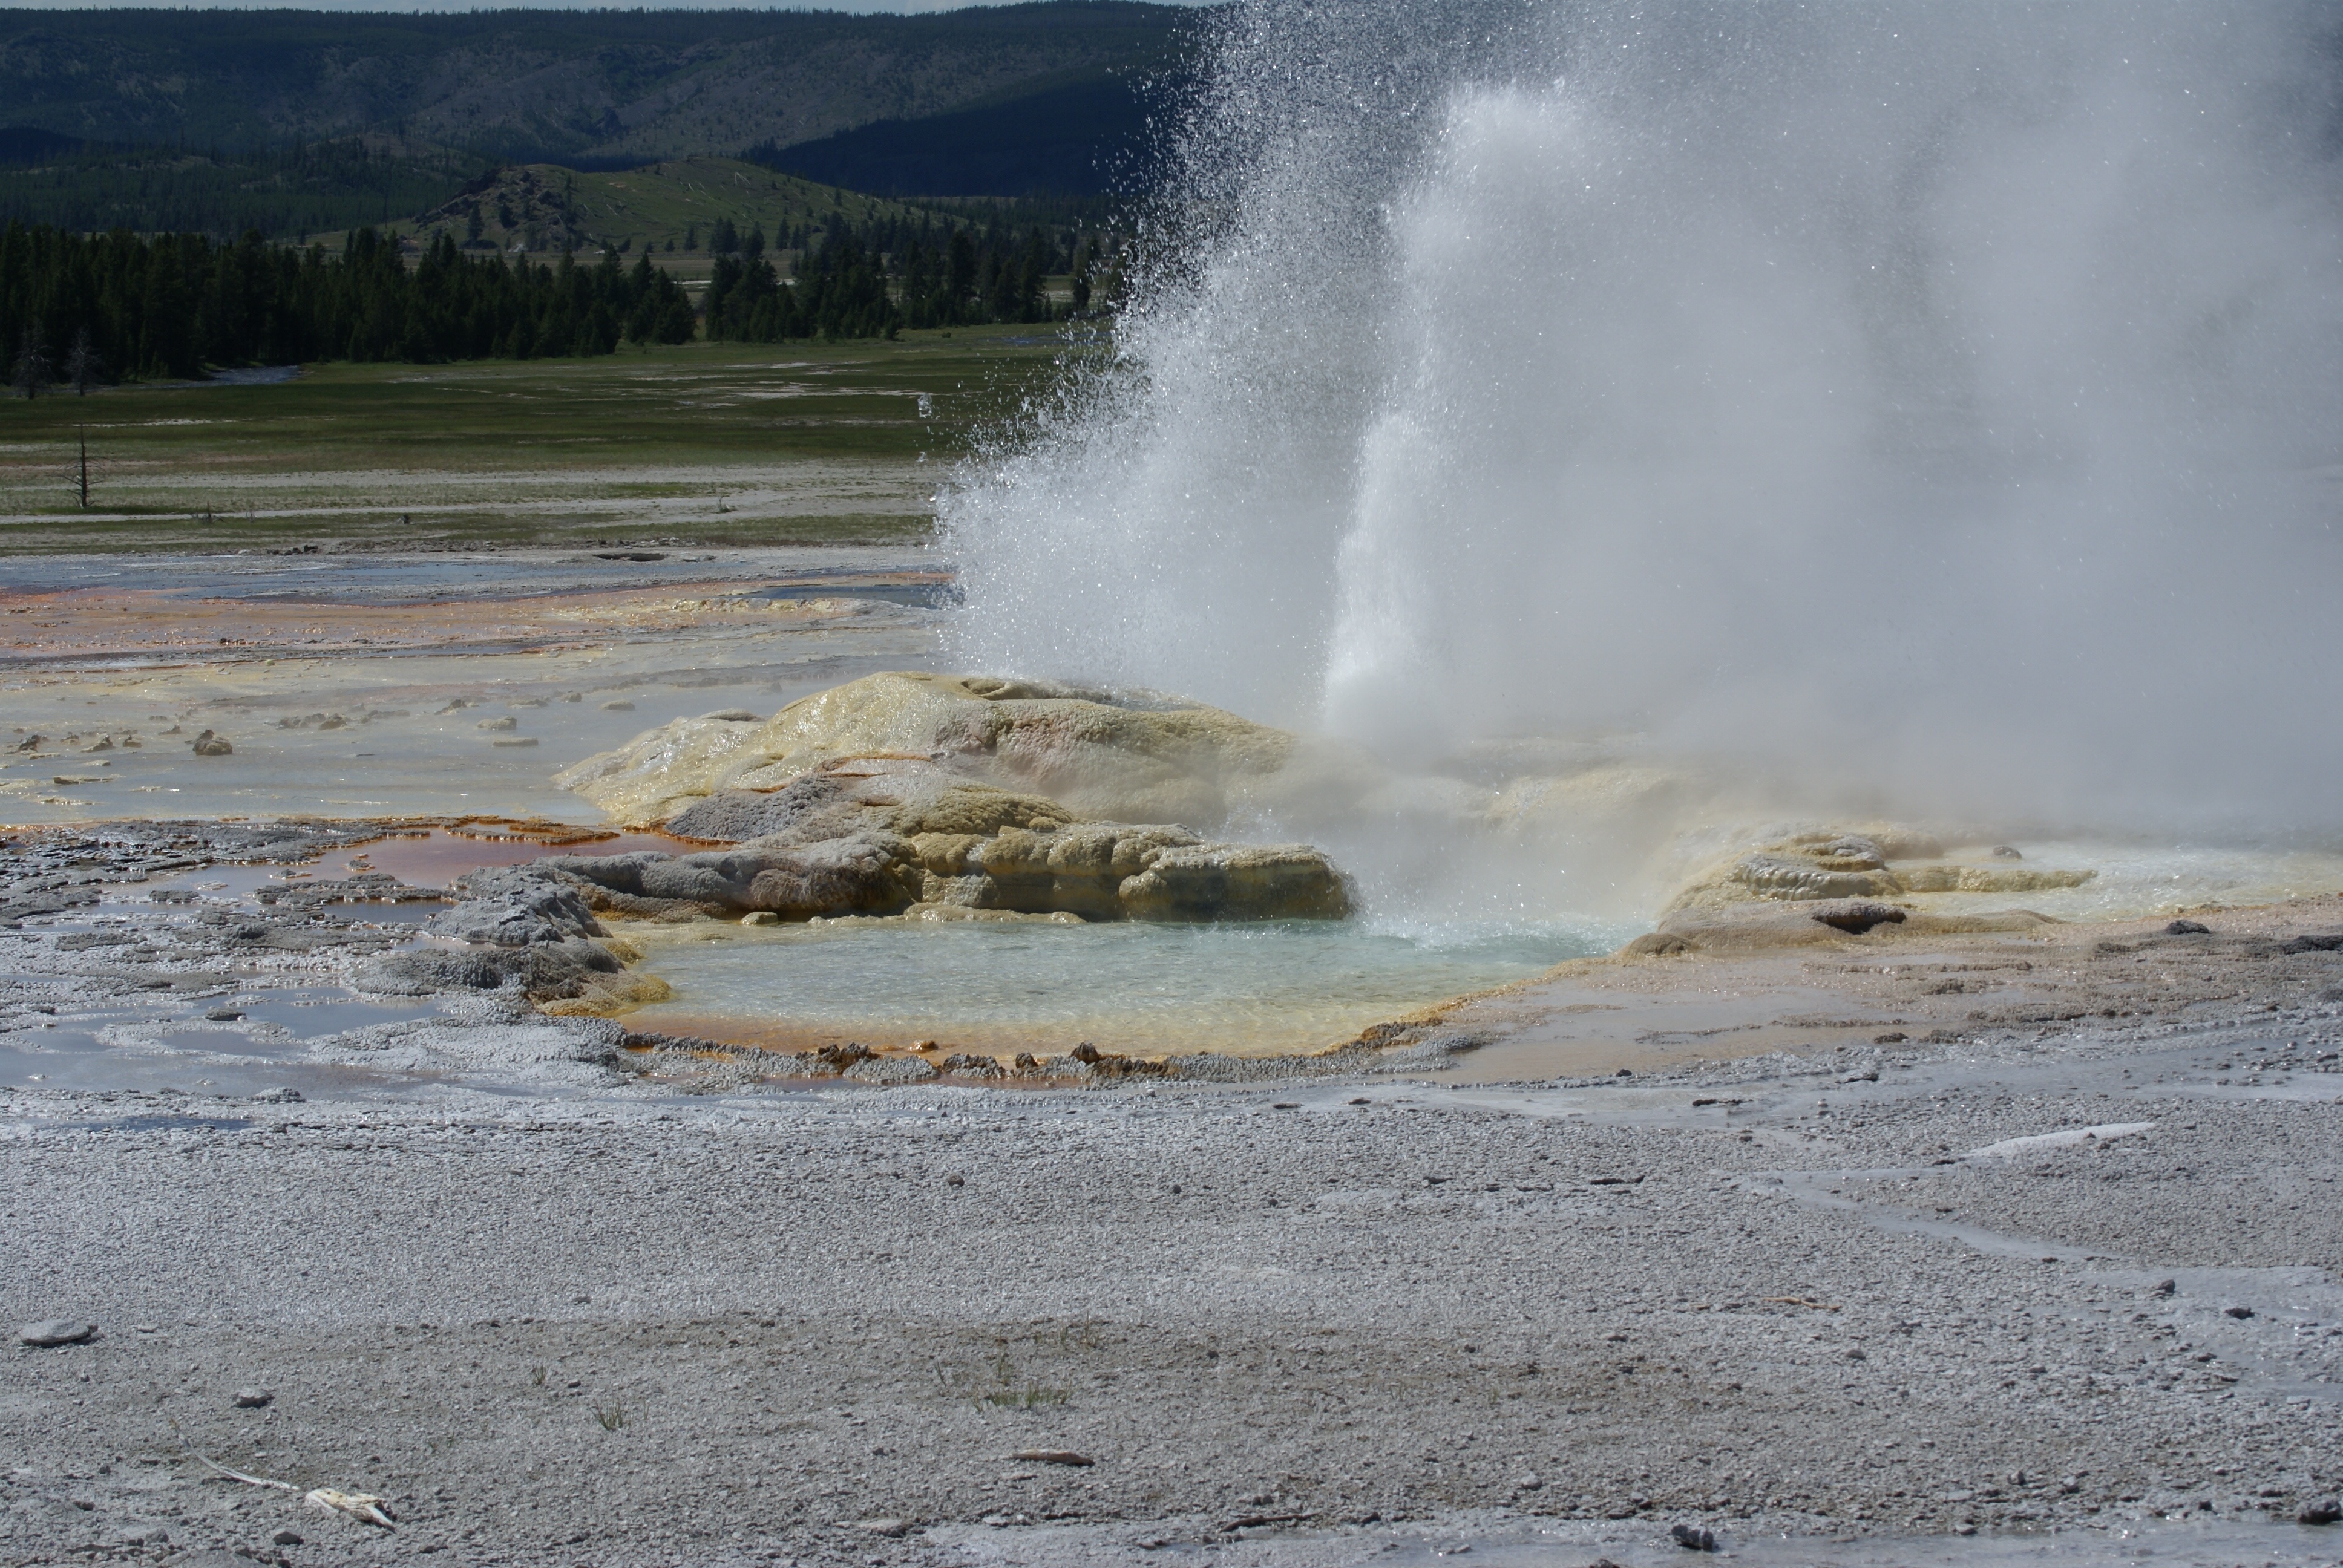
sea, wave, spring, body of water, yellowstone, united states, geyser, landform, geographical feature, atmospheric phenomenon, wind wave